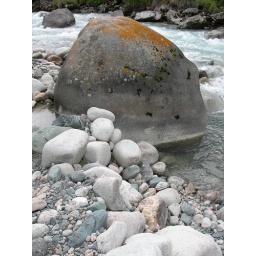
Stones in the river bed